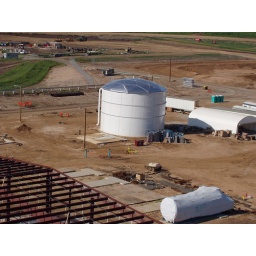
The fire water storage tank. In the foreground is the boiler building with the first boiler sitting in place.